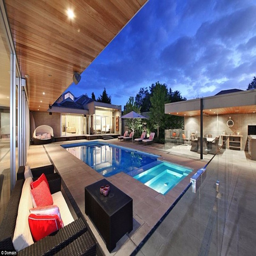
set on a sprawling square metre block , the single - storey home boasts a swimming pool , tennis court and bedrooms